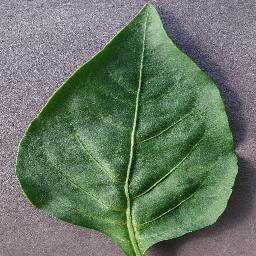
Label: Pepper,_bell___healthy